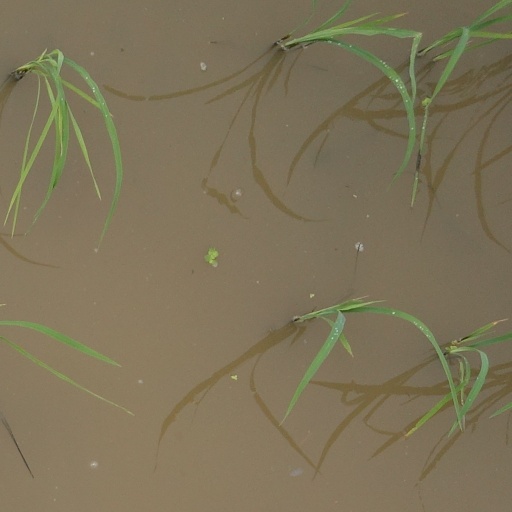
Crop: rice